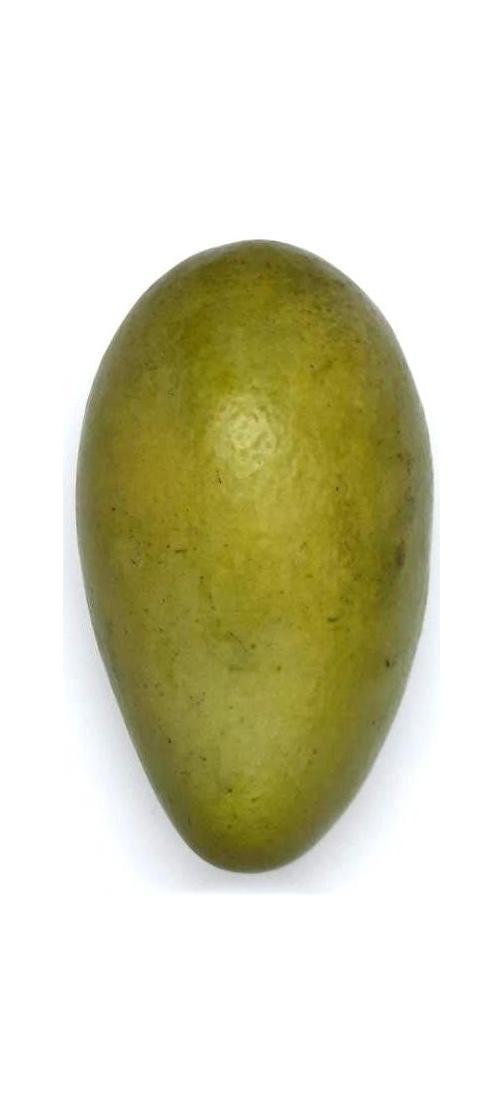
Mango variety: Rupali